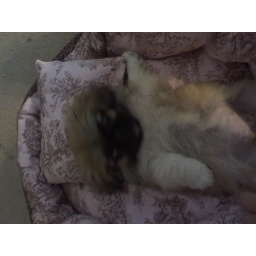
chillen in bed being a lazy bear lol. ~Chevy Baby~